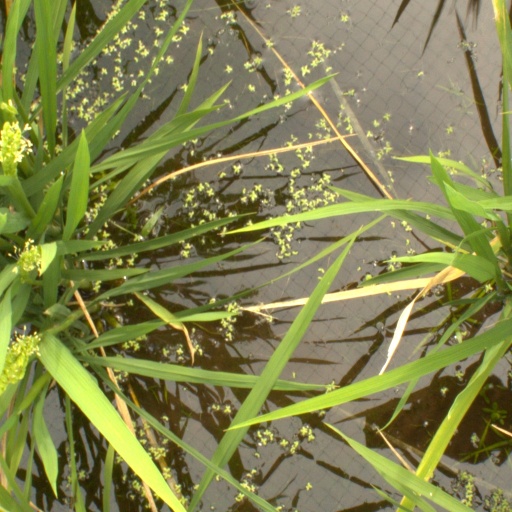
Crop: rice